Mauritia depressa

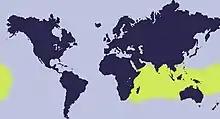
Distribution map of "Mauritia depressa"

These quite rare shells reach on average of length, with a maximum size of and a minimum size of . The dorsal color pattern varies from yellowish brown to dark brown, with distinct, almost circular, clear spots. The edges usually are pale bluish or yellowish, with several brown dots. The base is definitely flattened, its colour may be white, pale brown or pale bluish. The teeth along the aperture are dark brown on both lips.